Victory Garden (novel)

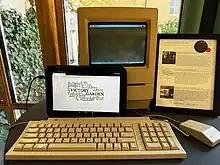
"Victory Garden" exhibited at ACM Hypertext 2023 running on a Macintosh from the 1990s with an iPad running a recreated version from 2022.

Victory Garden is a work of electronic literature by American author Stuart Moulthrop. It was written in Storyspace and first published by Eastgate Systems in 1991. "Victory Garden" is one of the earliest examples of hypertext novels, and is notable for being very inventive and influential in its genre. It is often discussed along with Michael Joyce's "afternoon, a story" as an important work of hypertext fiction.